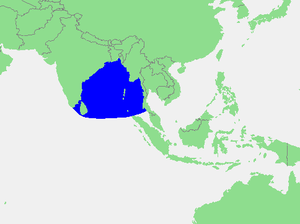
Ce tableau liste toutes les mers du monde que l'Organisation hydrographique internationale reconnaît comme telles dans sa publication S-23 Limites des océans et des mers. Dans cette publication tous les mers et océans ont un numéro d'identification, et on y trouve une description littéraire précise de leurs limites. Ces numéros d'identification sont ceux qui ordonnent cette table.